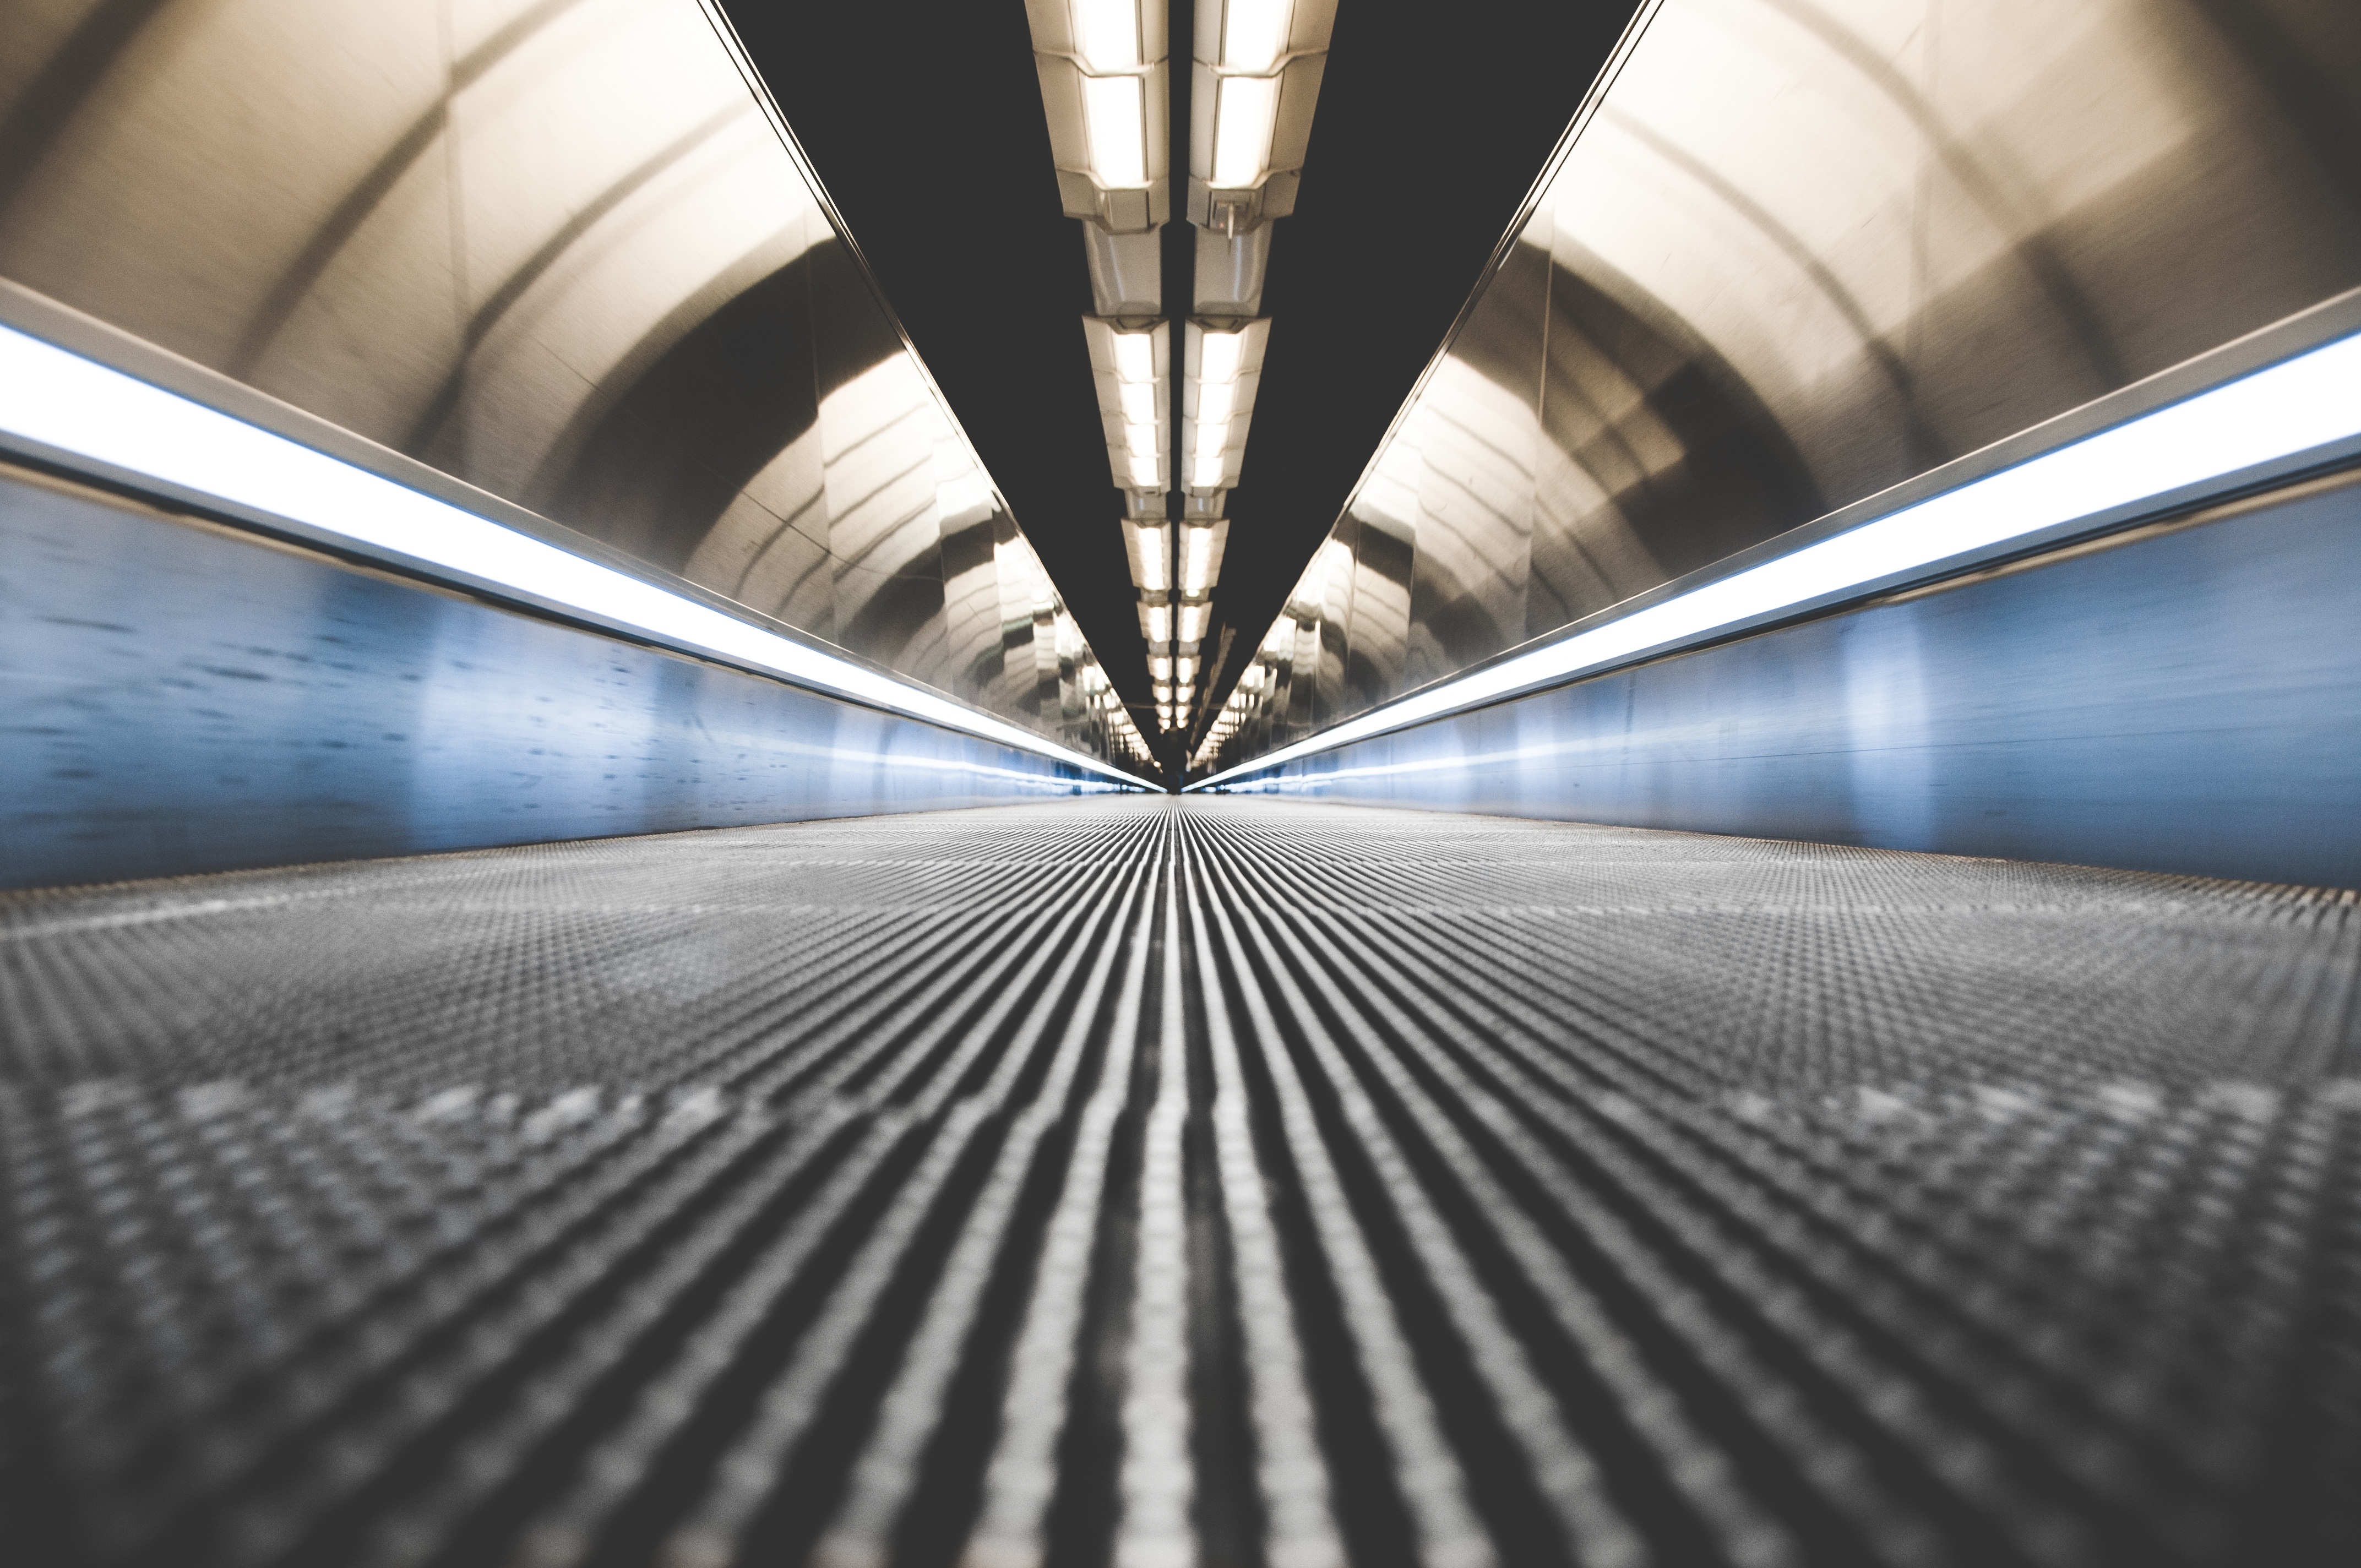
walkway, airport, travel, escalator, motion, transport, line, journey, monochrome, public transport, moving, lazy, infrastructure, symmetry, travelator, automatic, effortless